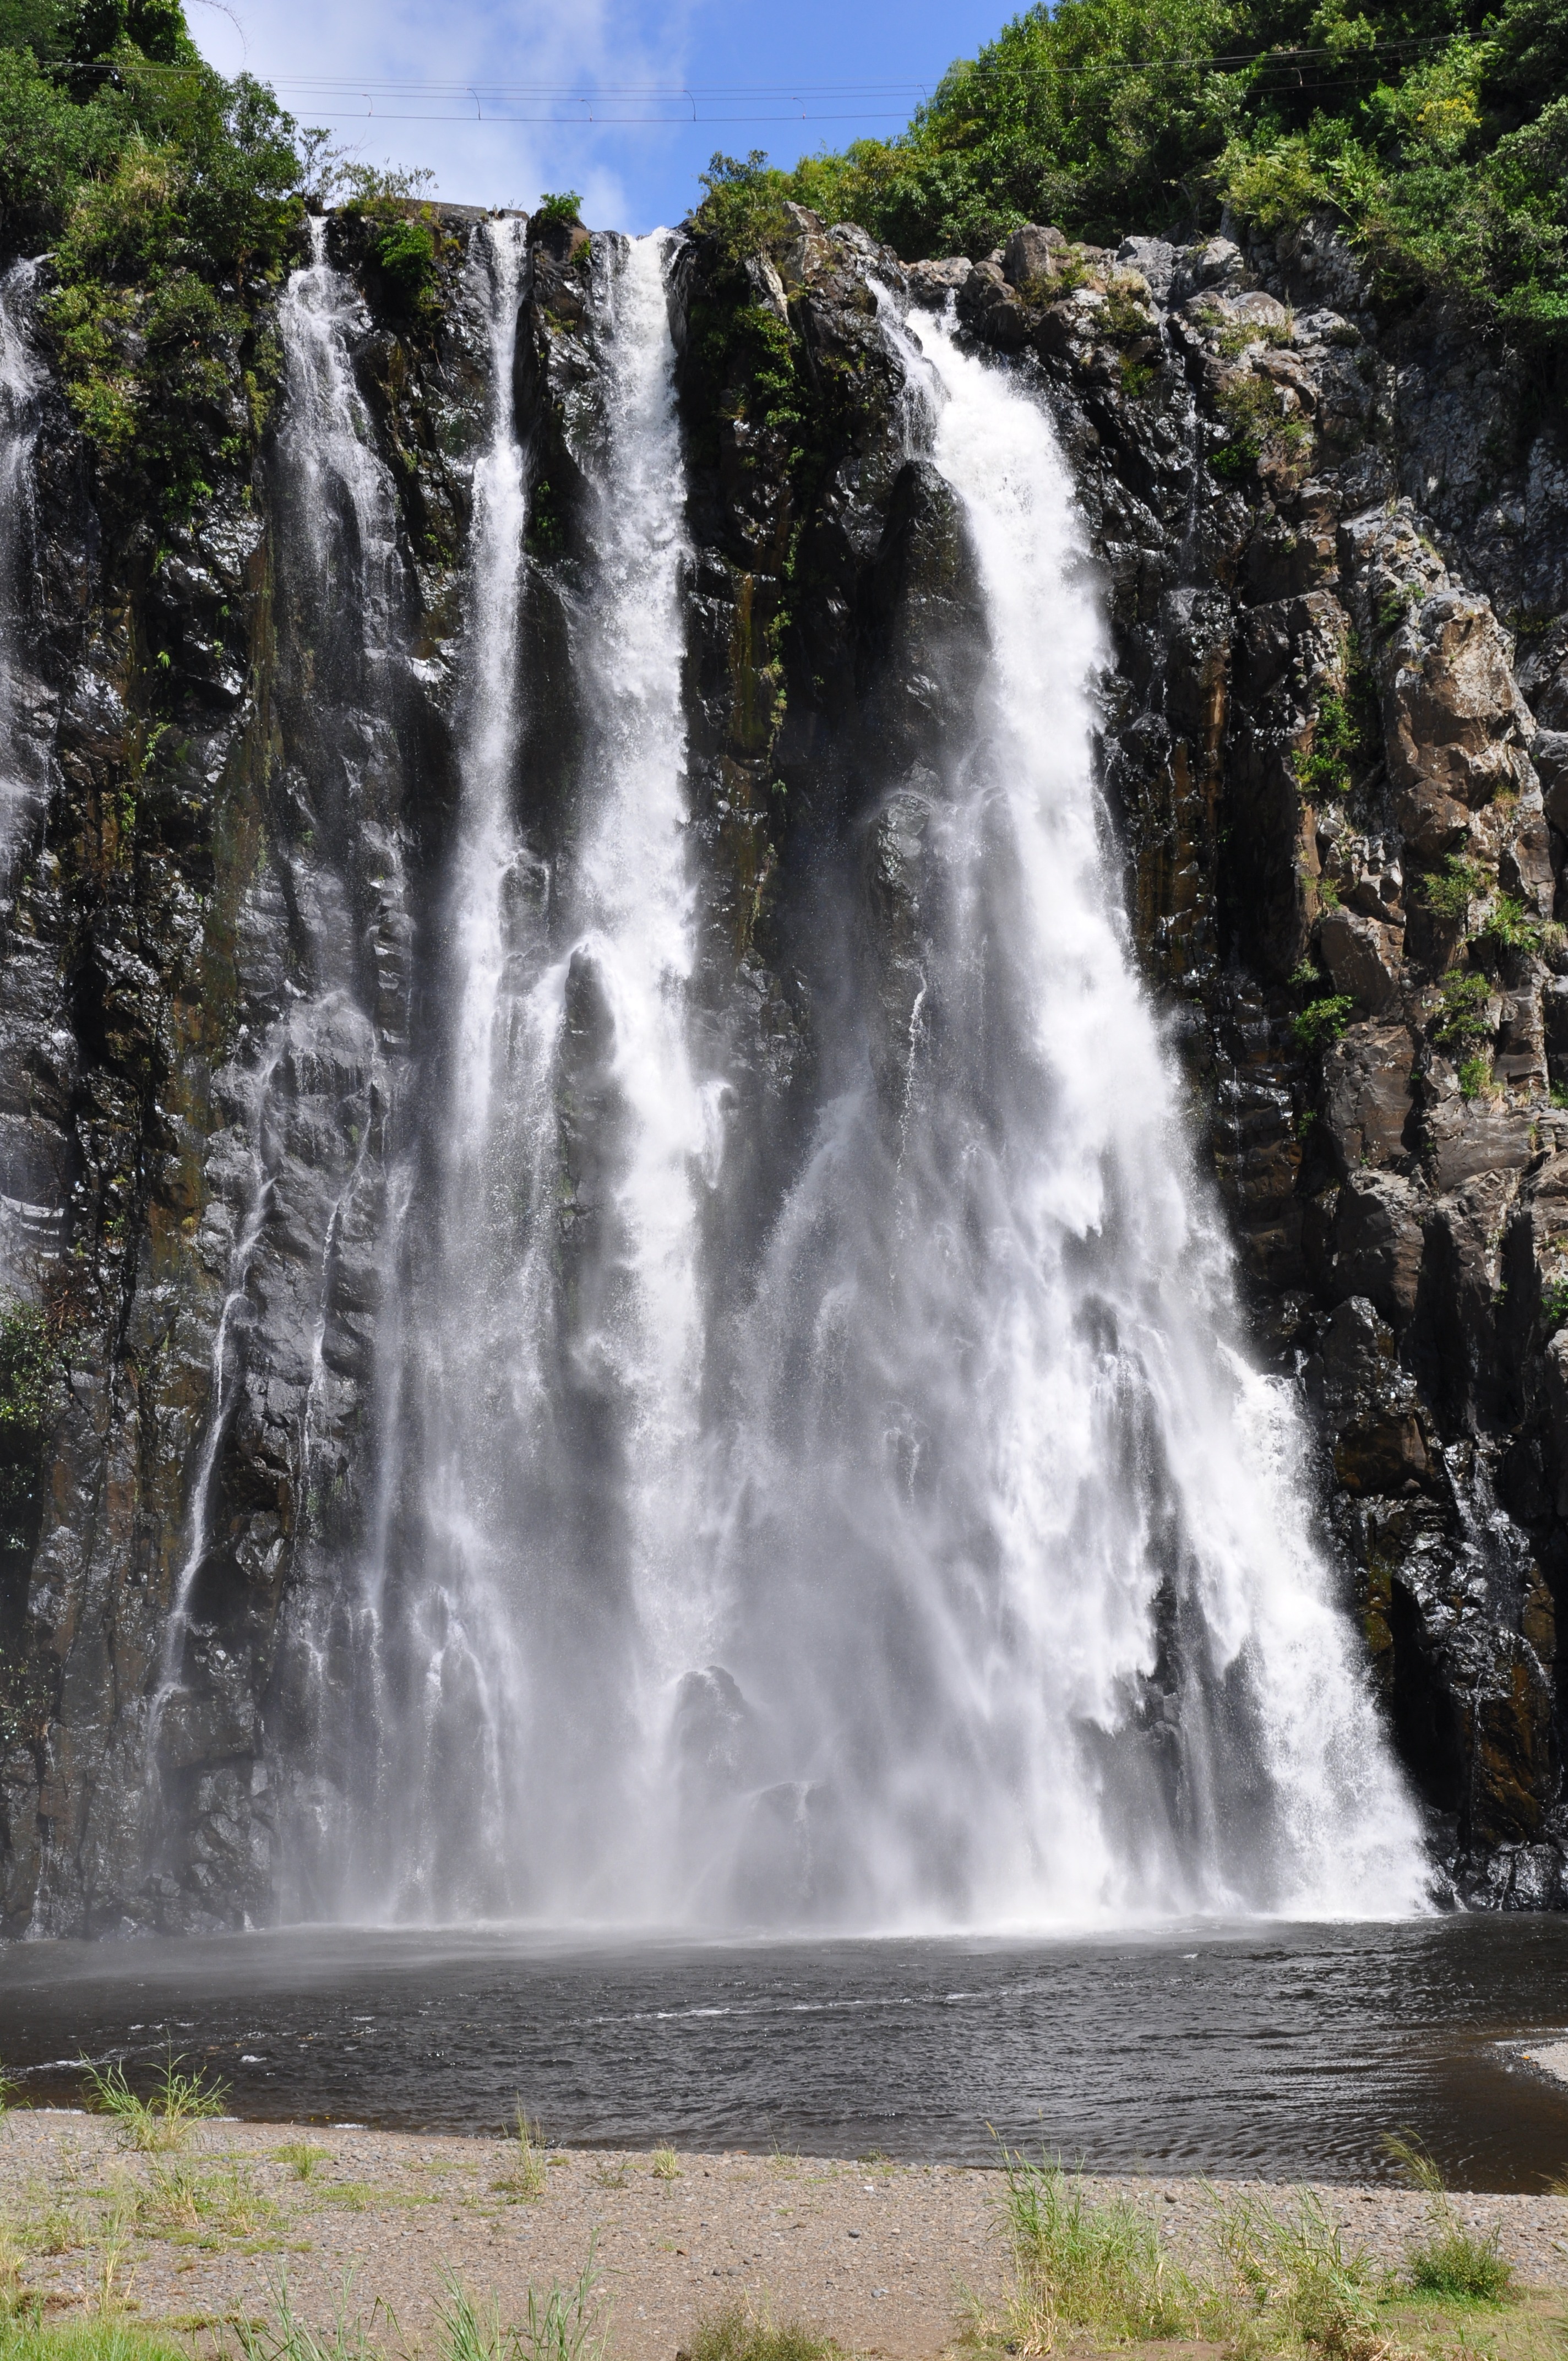
water, nature, waterfall, white, wild, green, flowing, scenic, scenery, rocky, flora, plants, body of water, falling, rocks, mountains, rivers, cascades, waterfalls, down, wasserfall, water feature, watercourse, higher, powerful